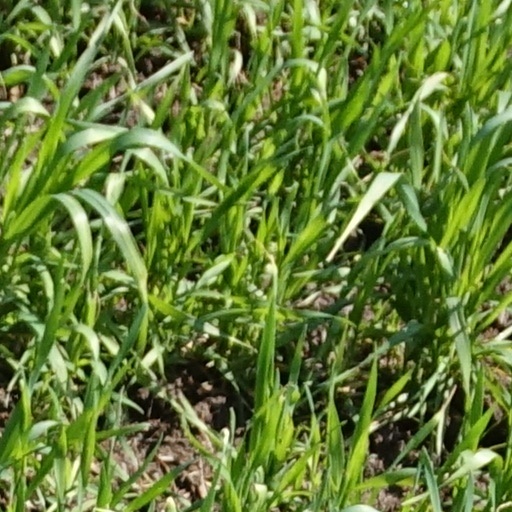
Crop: wheat